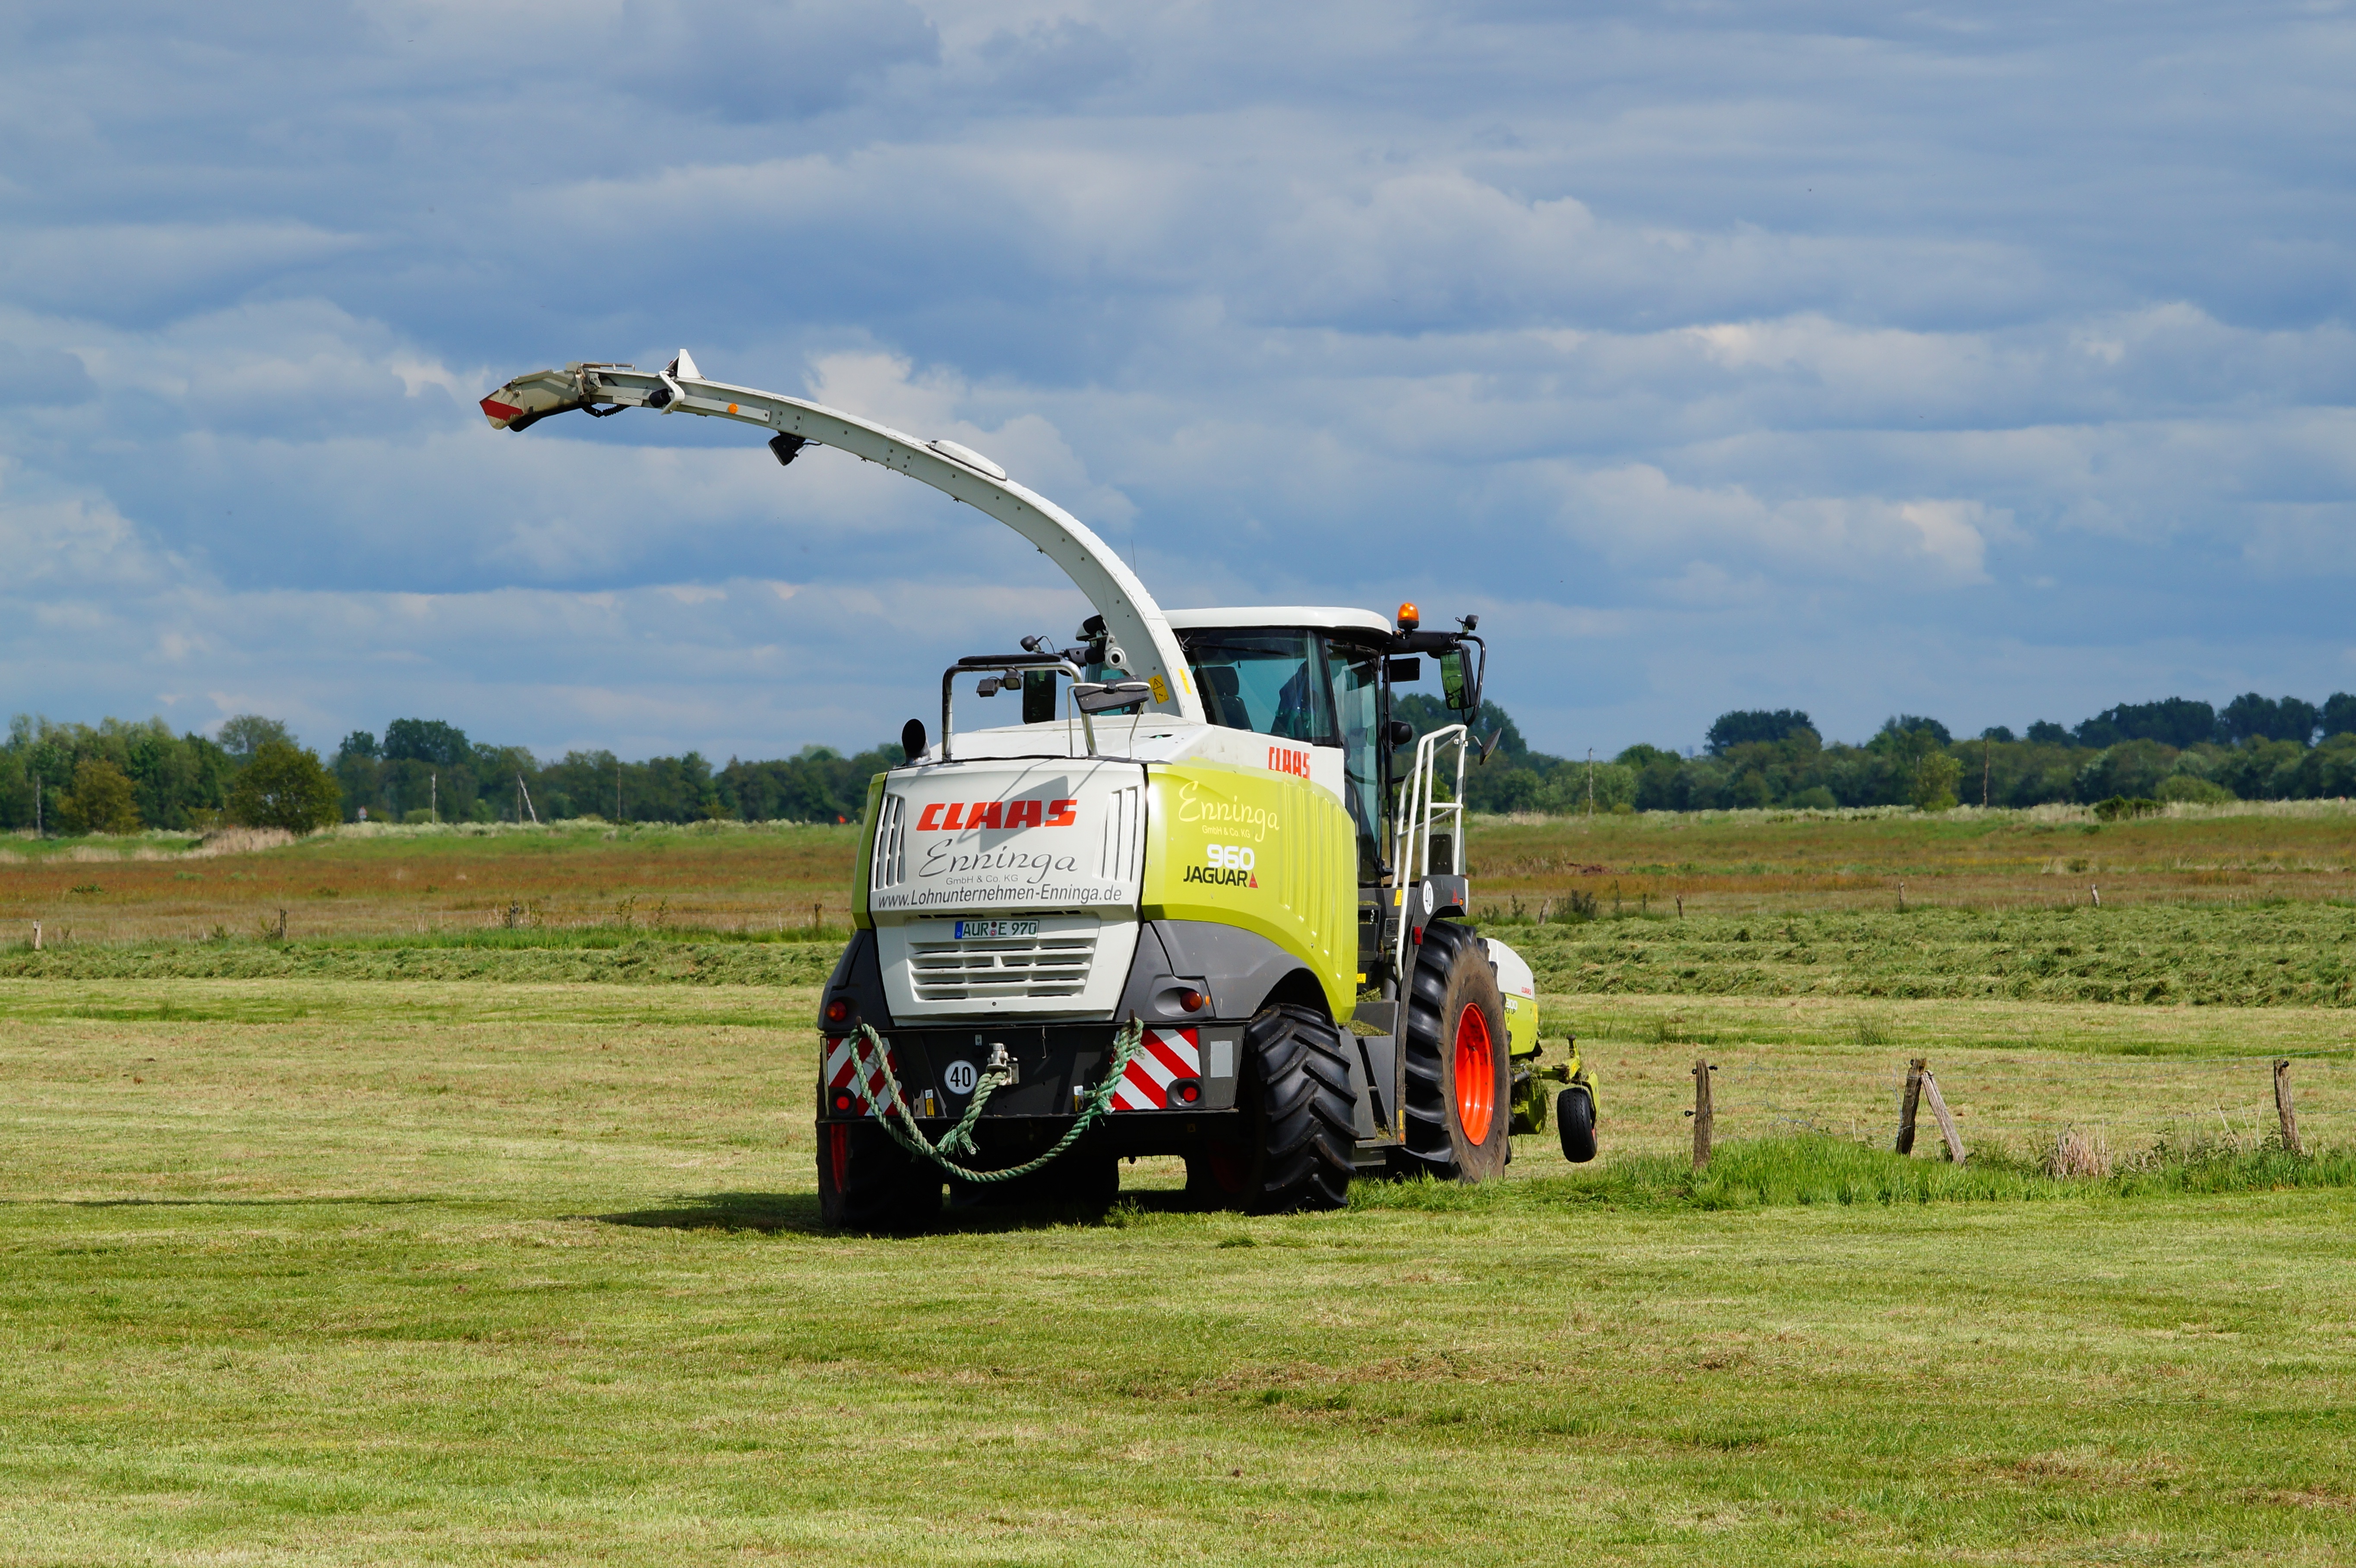
landscape, nature, grass, sky, field, farm, lawn, meadow, summer, vehicle, agriculture, plain, clouds, silo, mowed, hurry, mood, rural area, agricultural machinery, lawnmowers